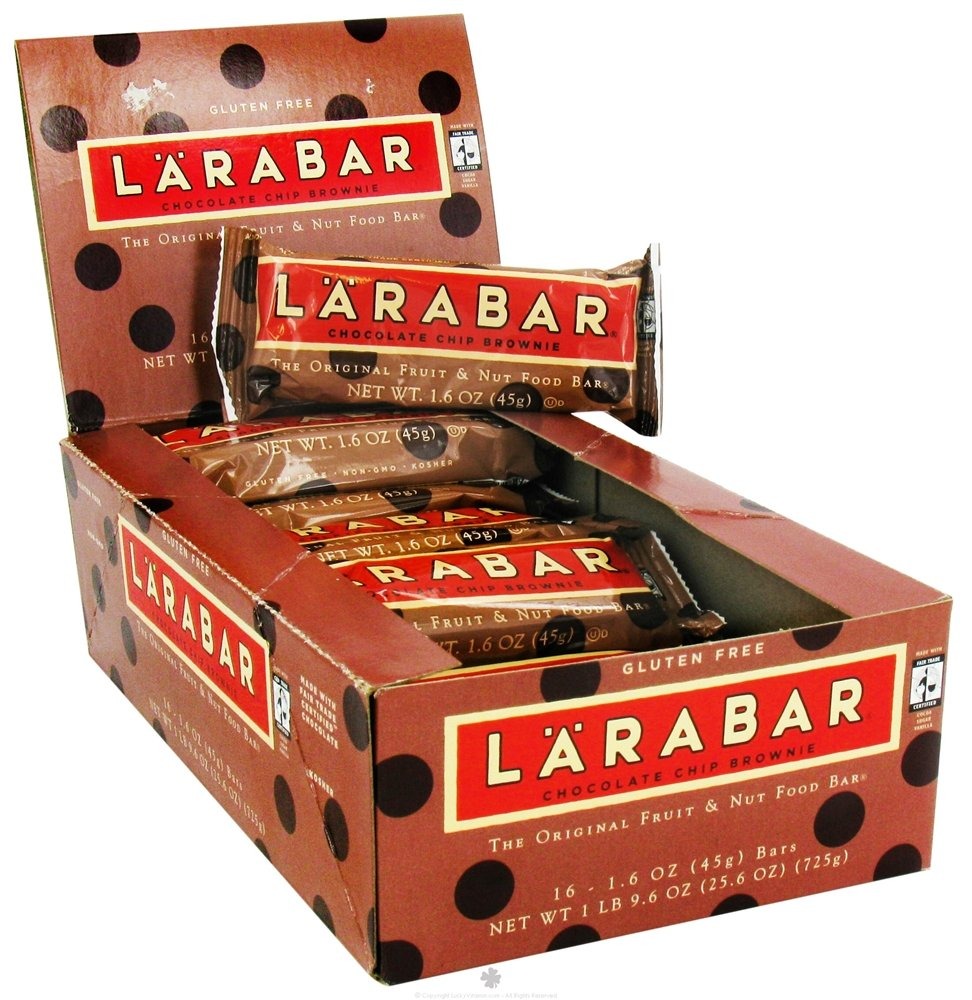
Item Name: Larabar Gluten Free Bar, Chocolate Chip Brownie, 1.6 oz Bar, Whole Food Gluten Free Bars, Dairy Free Snacks
Bullet Point 1: Gluten and Dairy Free
Bullet Point 2: Kosher
Bullet Point 3: Vegan
Bullet Point 4: Non-GMO
Bullet Point 5: Made with Fair Trade Certified(tm) Chocolate
Value: 1.6
Unit: Ounce

Price: 35.66